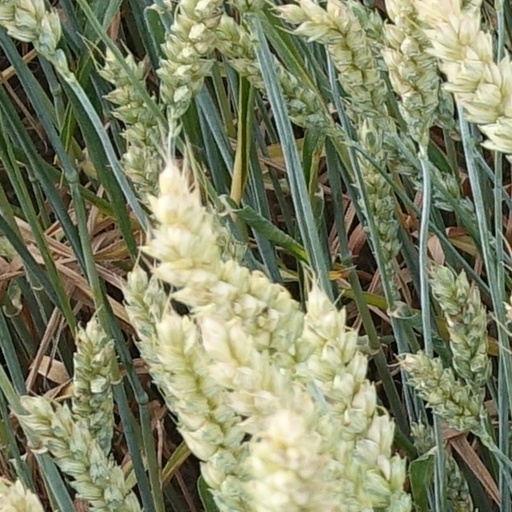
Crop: wheat